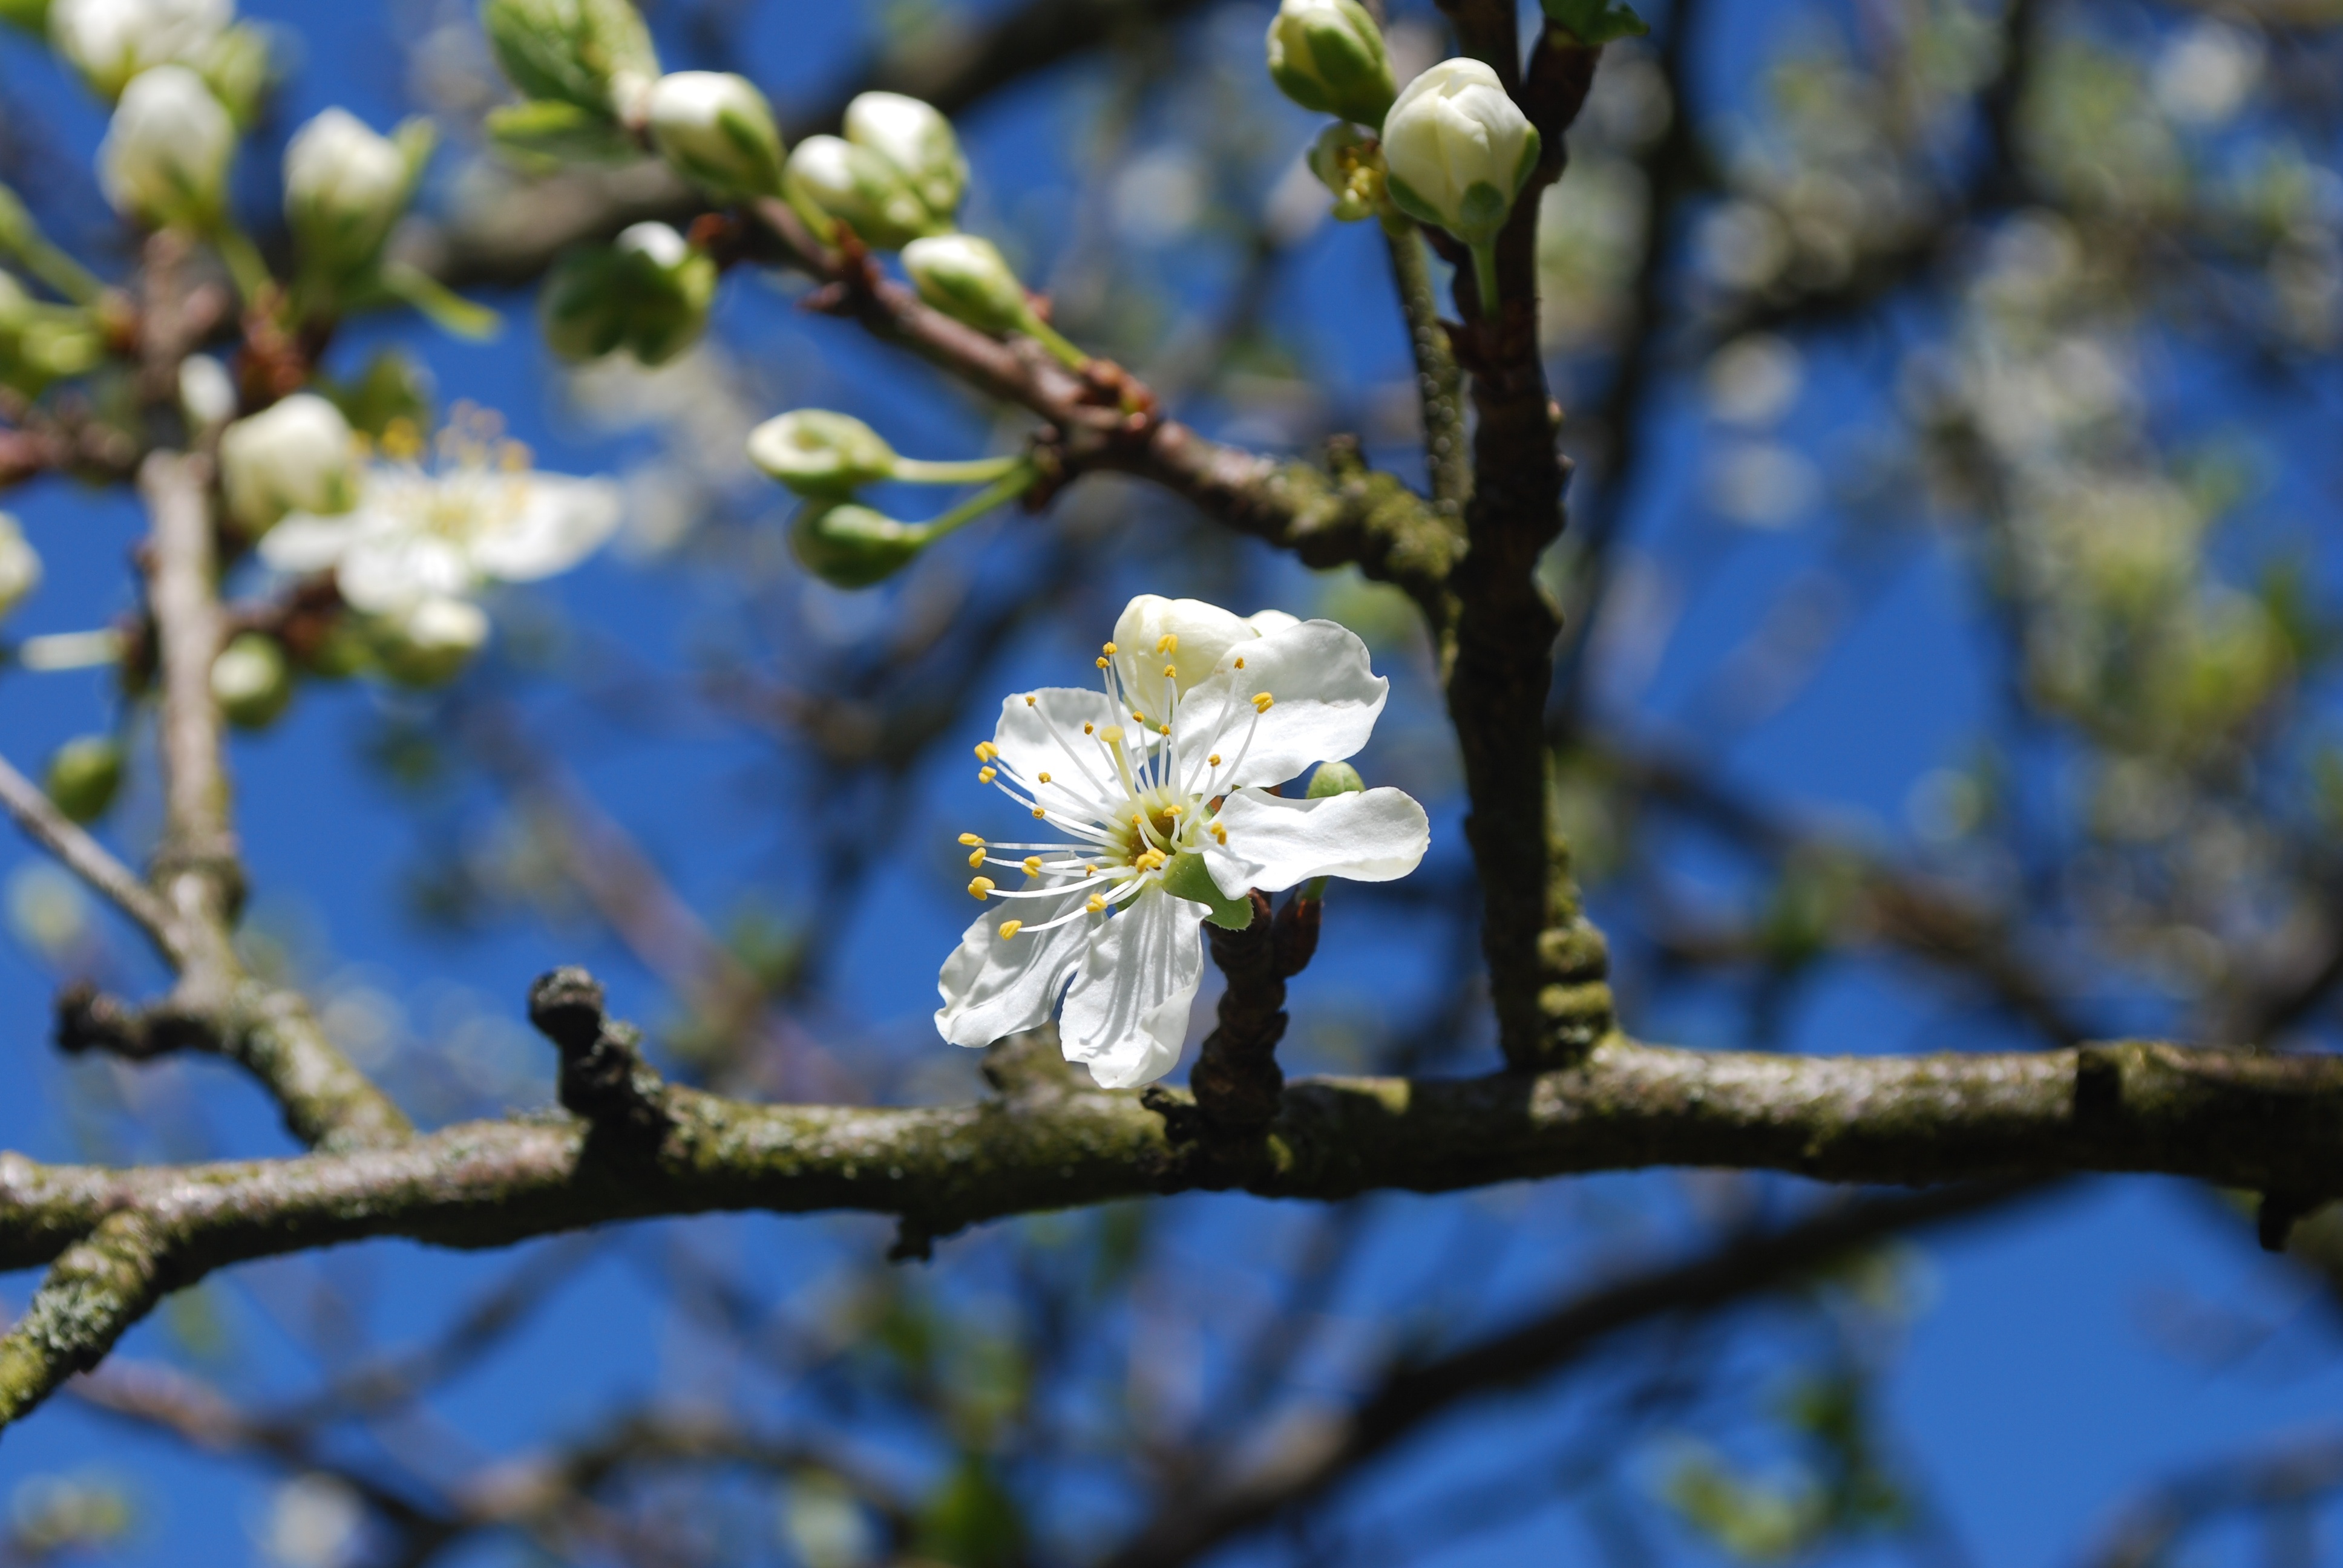
tree, nature, branch, blossom, plant, white, fruit, flower, food, spring, produce, botany, flora, greenery, flowering, sky blue, macro photography, prunus spinosa, flowering plant, plum trees, woody plant, land plant